Reformed Church in America

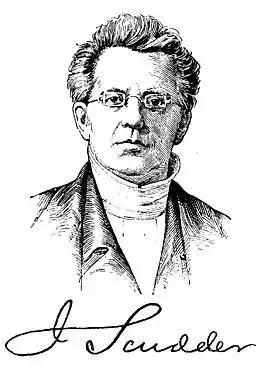
John Scudder Sr., a Dutch Reformed minister, started a family of missionaries in India in 1819

24 Becoming an Ordained Minister in the RCA